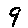
Label: 9